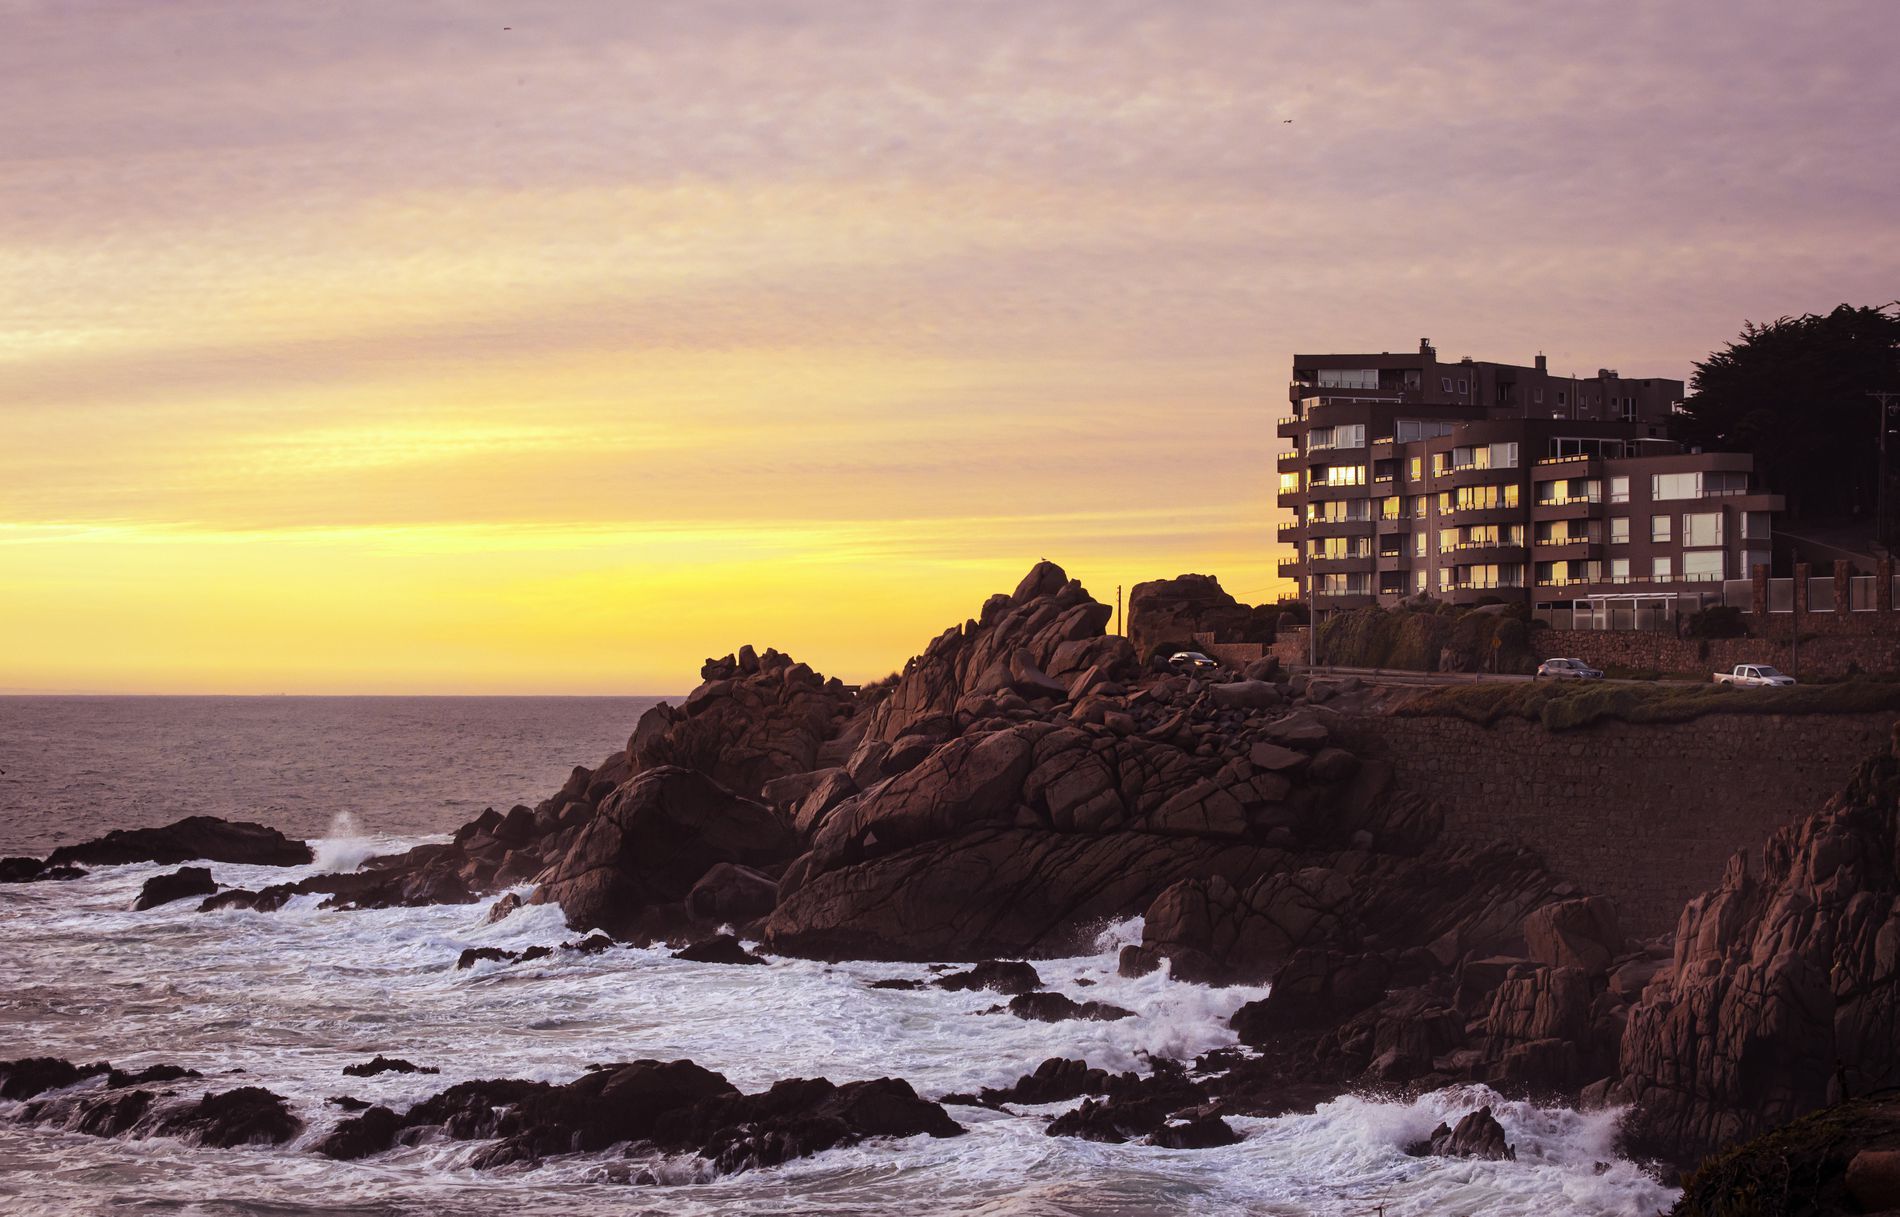
A coastal scene.
The image shows a shot taken to a sea and its waves crash against the rocks during sunset. on the top of the cliff there are some cars and a building with many windows reflecting the sunlight.
The image shows a landscape of a coastal scene during sunset. The sea waves are crashing against the rocks creating white foams. The sky is orange with some soft degrees of red creating a dramatic scene. There are some cars on the cliff passing by witnessing this stunning scene. The building on the cliff has many windows reflecting the golden sunlight. The overall atmosphere is dramatic and warm.
Labels: Nature, Outdoors, Promontory, Water, Cliff, Sky, Rock, Sea, Beach, Coast, Shoreline, Architecture, Building, Condo, Housing, Shelter, Scenery, City, Car, Transportation, Vehicle, Landscape, Urban, Sea Waves, Waterfront, Sunset, Office Building, Cityscape, Horizon, Sunrise, High Rise, Hotel, Resort, Land, Animal, Canine, Dog, Mammal, Newfoundland, Pet, Neighborhood, Cave, Cove, Apartment Building, rocks, wall, fence, trees, Seaweed
Camera: NIKON CORPORATION NIKON D750
Lens: 70.0-300.0 mm f/4.5-5.6, AF-S VR Zoom-Nikkor 70-300mm f/4.5-5.6G IF-ED
Aperture: F22
Exposure: 1/125 sec
ISO: 400
Focal length: 70.0 mm